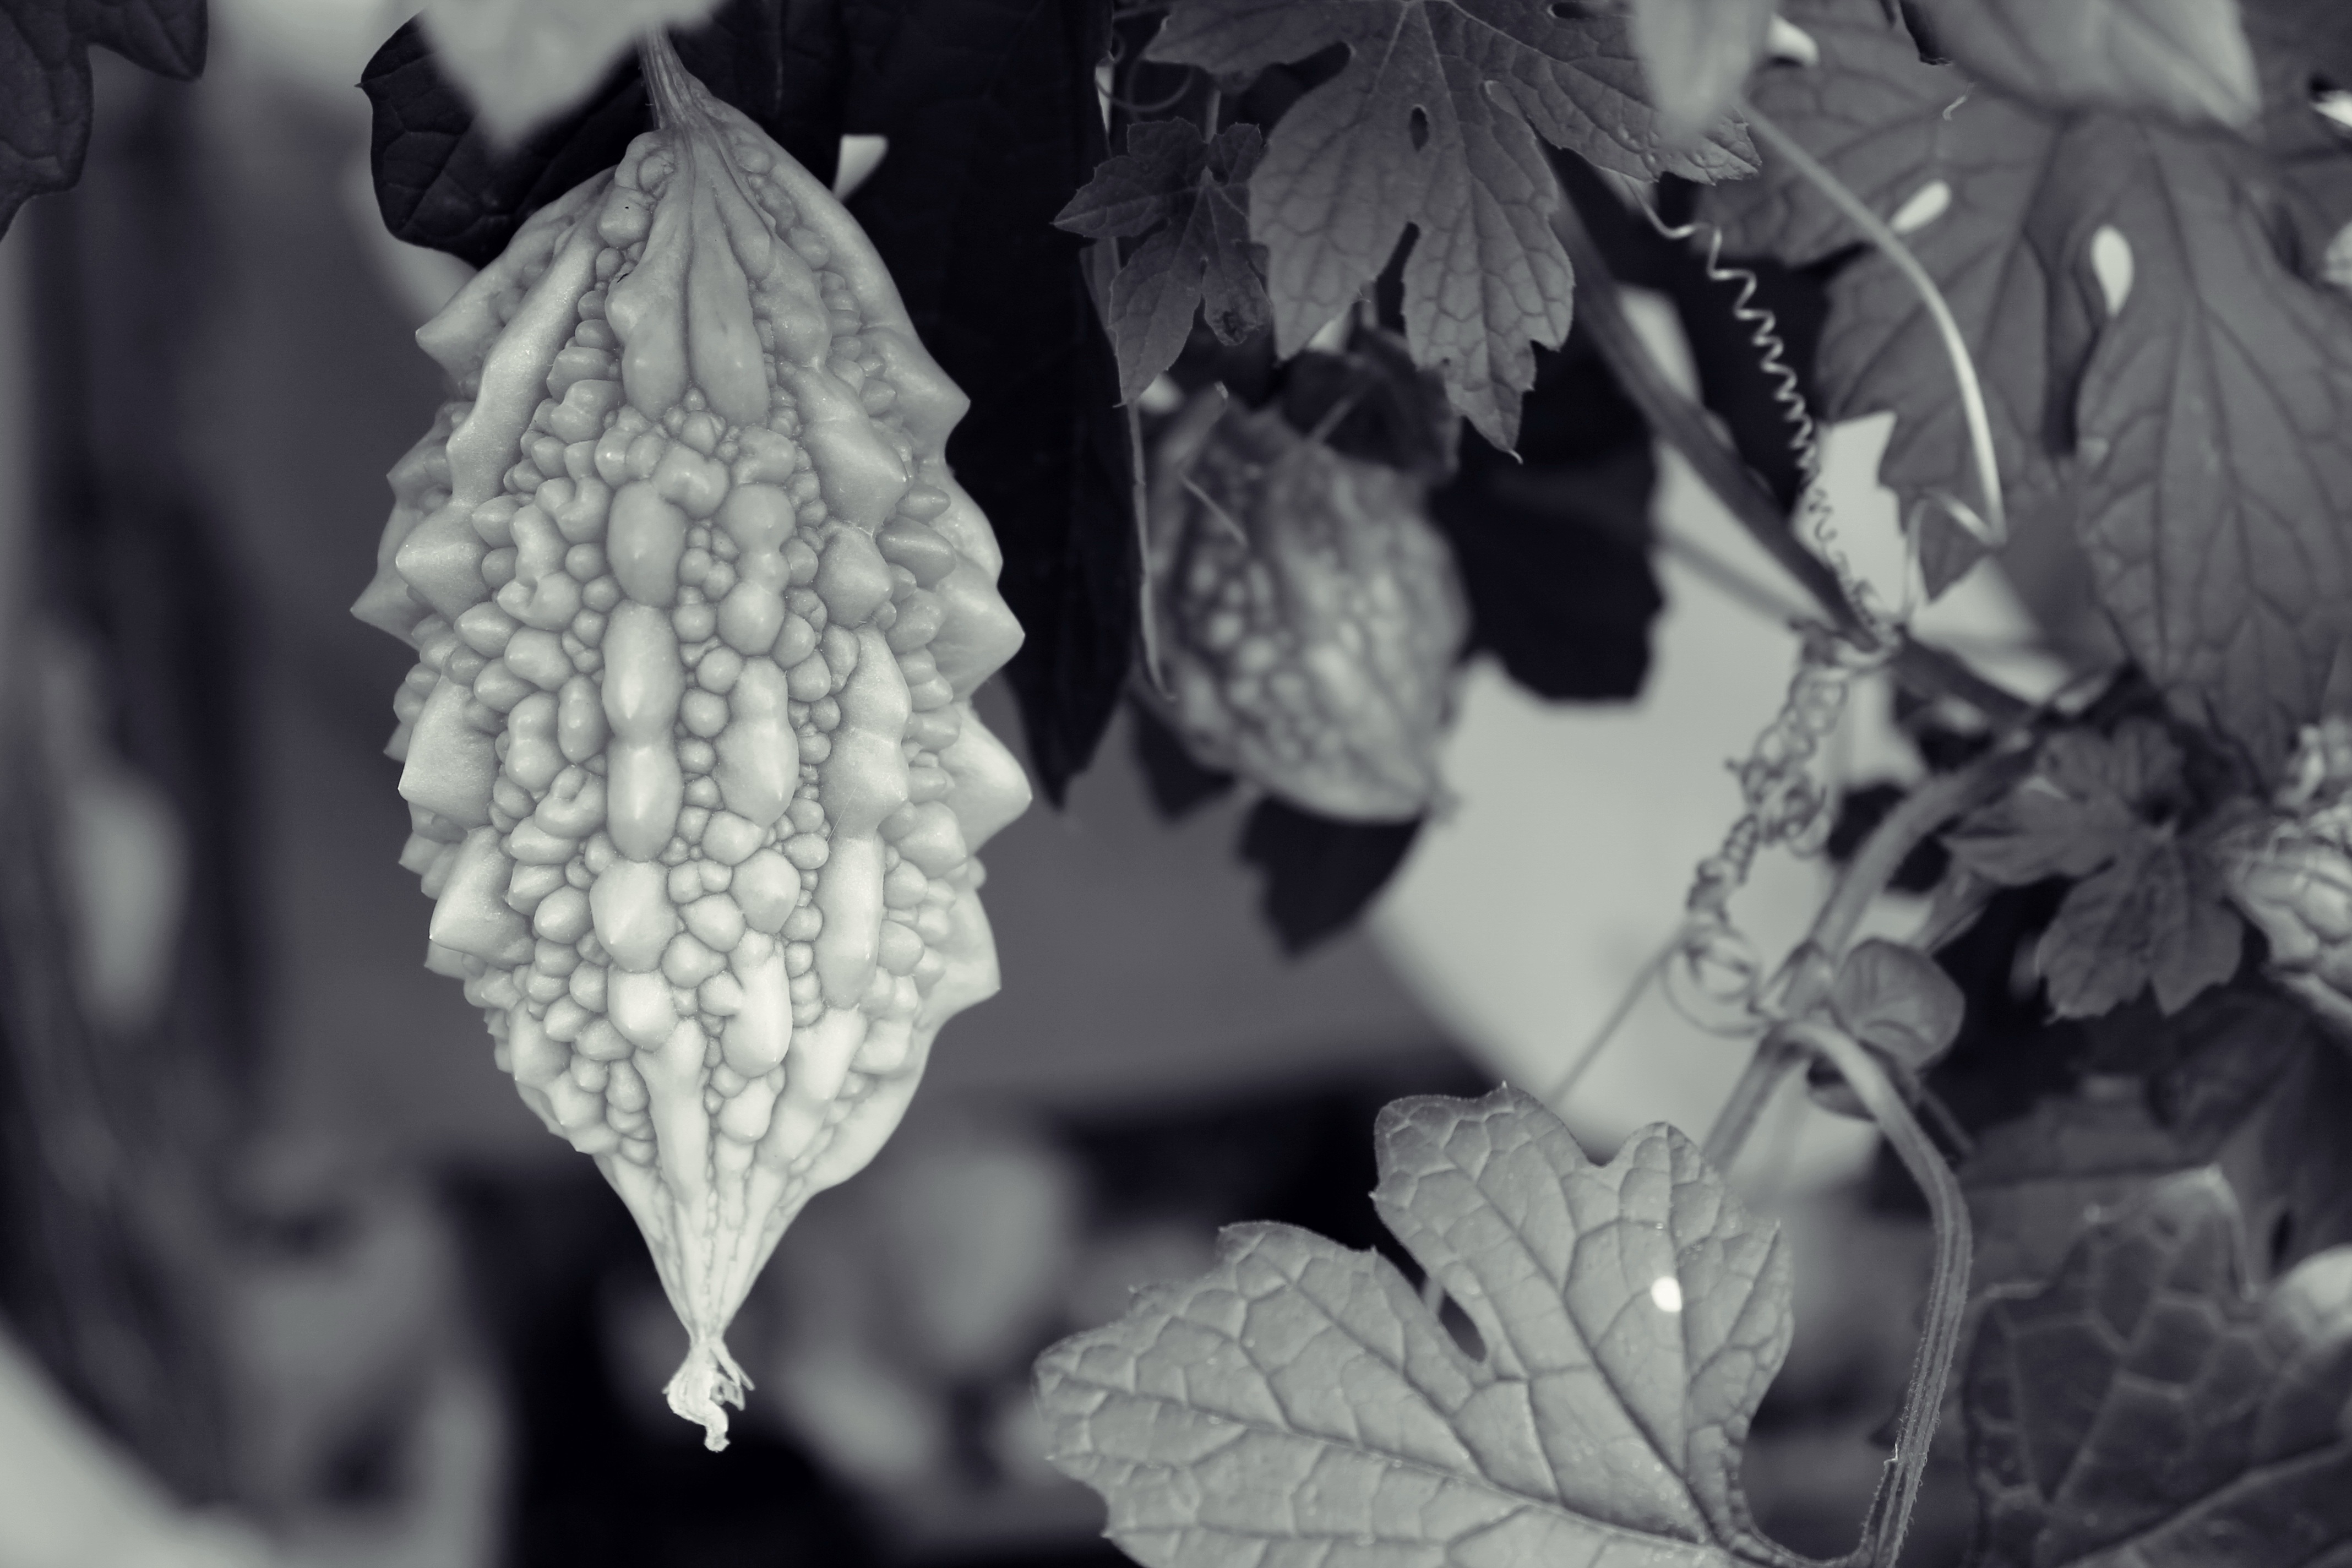
tree, branch, snow, winter, black and white, plant, white, photography, fruit, berry, leaf, flower, petal, frost, ice, food, spring, green, harvest, autumn, fresh, black, garden, monochrome, closeup, flora, season, plants, close up, leaves, freezing, macro photography, momordica, in the summer time, summer day, monochrome photography